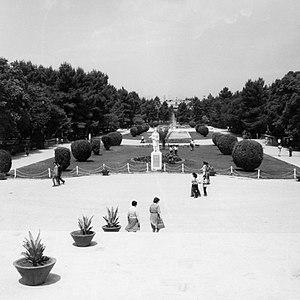
Le jardin public d'Alep est un parc urbain de 17 hectares situé à Alep, deuxième ville de Syrie par son importance, au nord du pays. il se trouve dans le quartier de la gare de Bagdad entre le district d'al-Djamiliyeh et celui d'al-Aziziyeh. Il est bordé à l'est par la rue Majdaldi al-Djabiri, la rue Kamel al-Ghazzi à l'ouest, la place Saadallah al-Djabiri au sud. Il est traversé par la rivière Qouweiq.